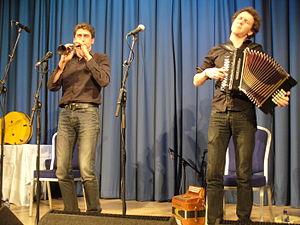
Erwan Hamon, né à Plessé, en Loire-Atlantique en 1978, est un musicien breton. Il joue de la bombarde et de la flûte traversière en bois, dans le duo Hamon-Martin, devenu Hamon Martin Quintet en 2001. Il jouait aussi avec le groupe Skeduz depuis 2007 et Katé-mé de 2001 à 2010.
Le Hamon Martin Quintet est un groupe de musiques traditionnelles bretonnes et folk francophone. À l'origine un duo formé par Janick Martin à l'accordéon diatonique et Erwan Hamon aux bombardes et aux flûtes, tous deux originaires du pays de Redon. Ils sont rejoints par Mathieu Hamon, le frère d'Erwan, au chant gallo et Ronan Pellen au cistre pour former Hamon Martin Quartet, puis par Erwan Volant à la basse, formant ainsi Hamon Martin Quintet. Le quintet se produit aussi bien en fest-noz qu'en concert.